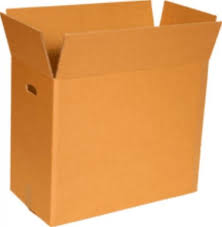
Waste category: cardboard